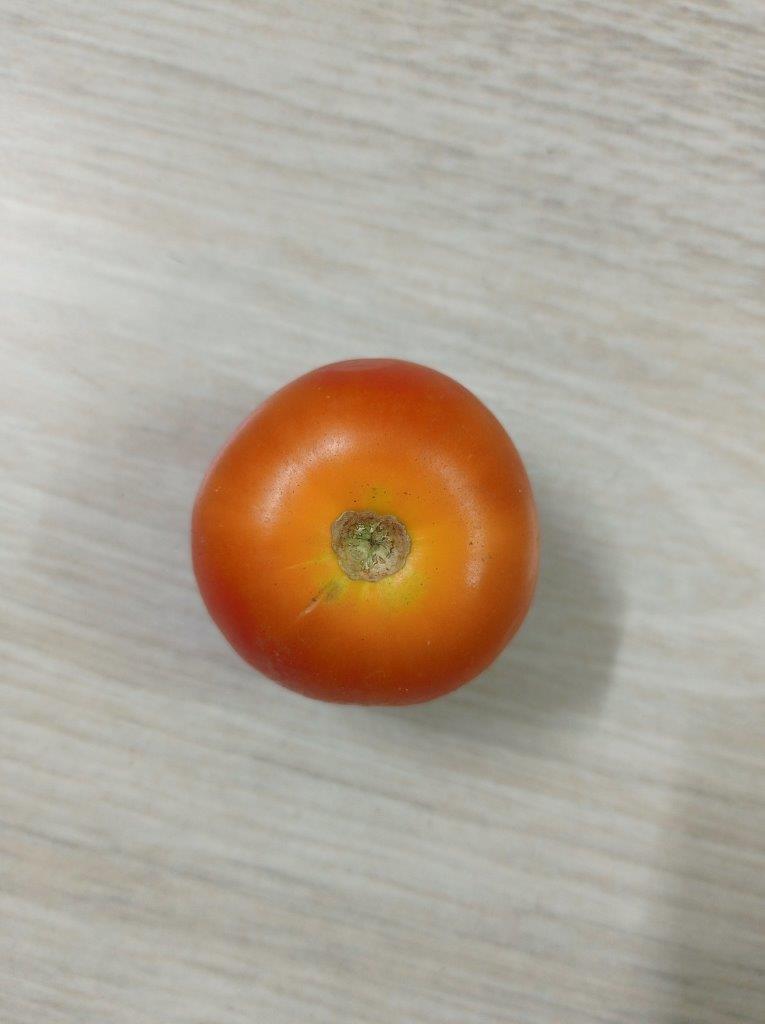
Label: Fresh